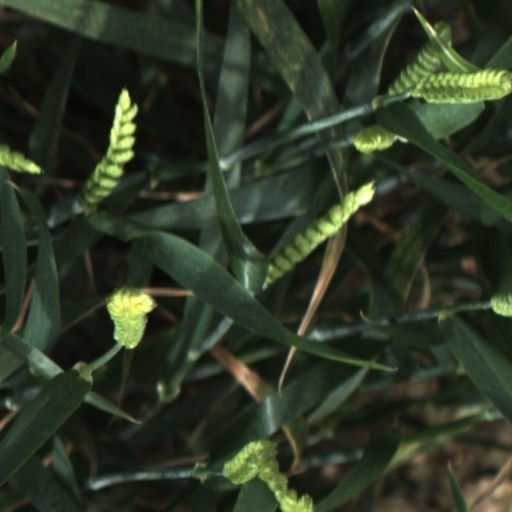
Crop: wheat